Evan Zimmermann

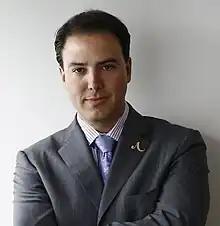
Evan Zimmermann

Evan Zimmermann is an American businessman, investor and philanthropist. He was the president and CEO of Antiquorum, a Swiss auction house, established in 1974, that specializes in watches.